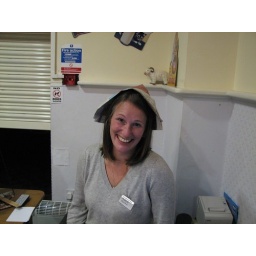
Happy girl in newspaper hat!